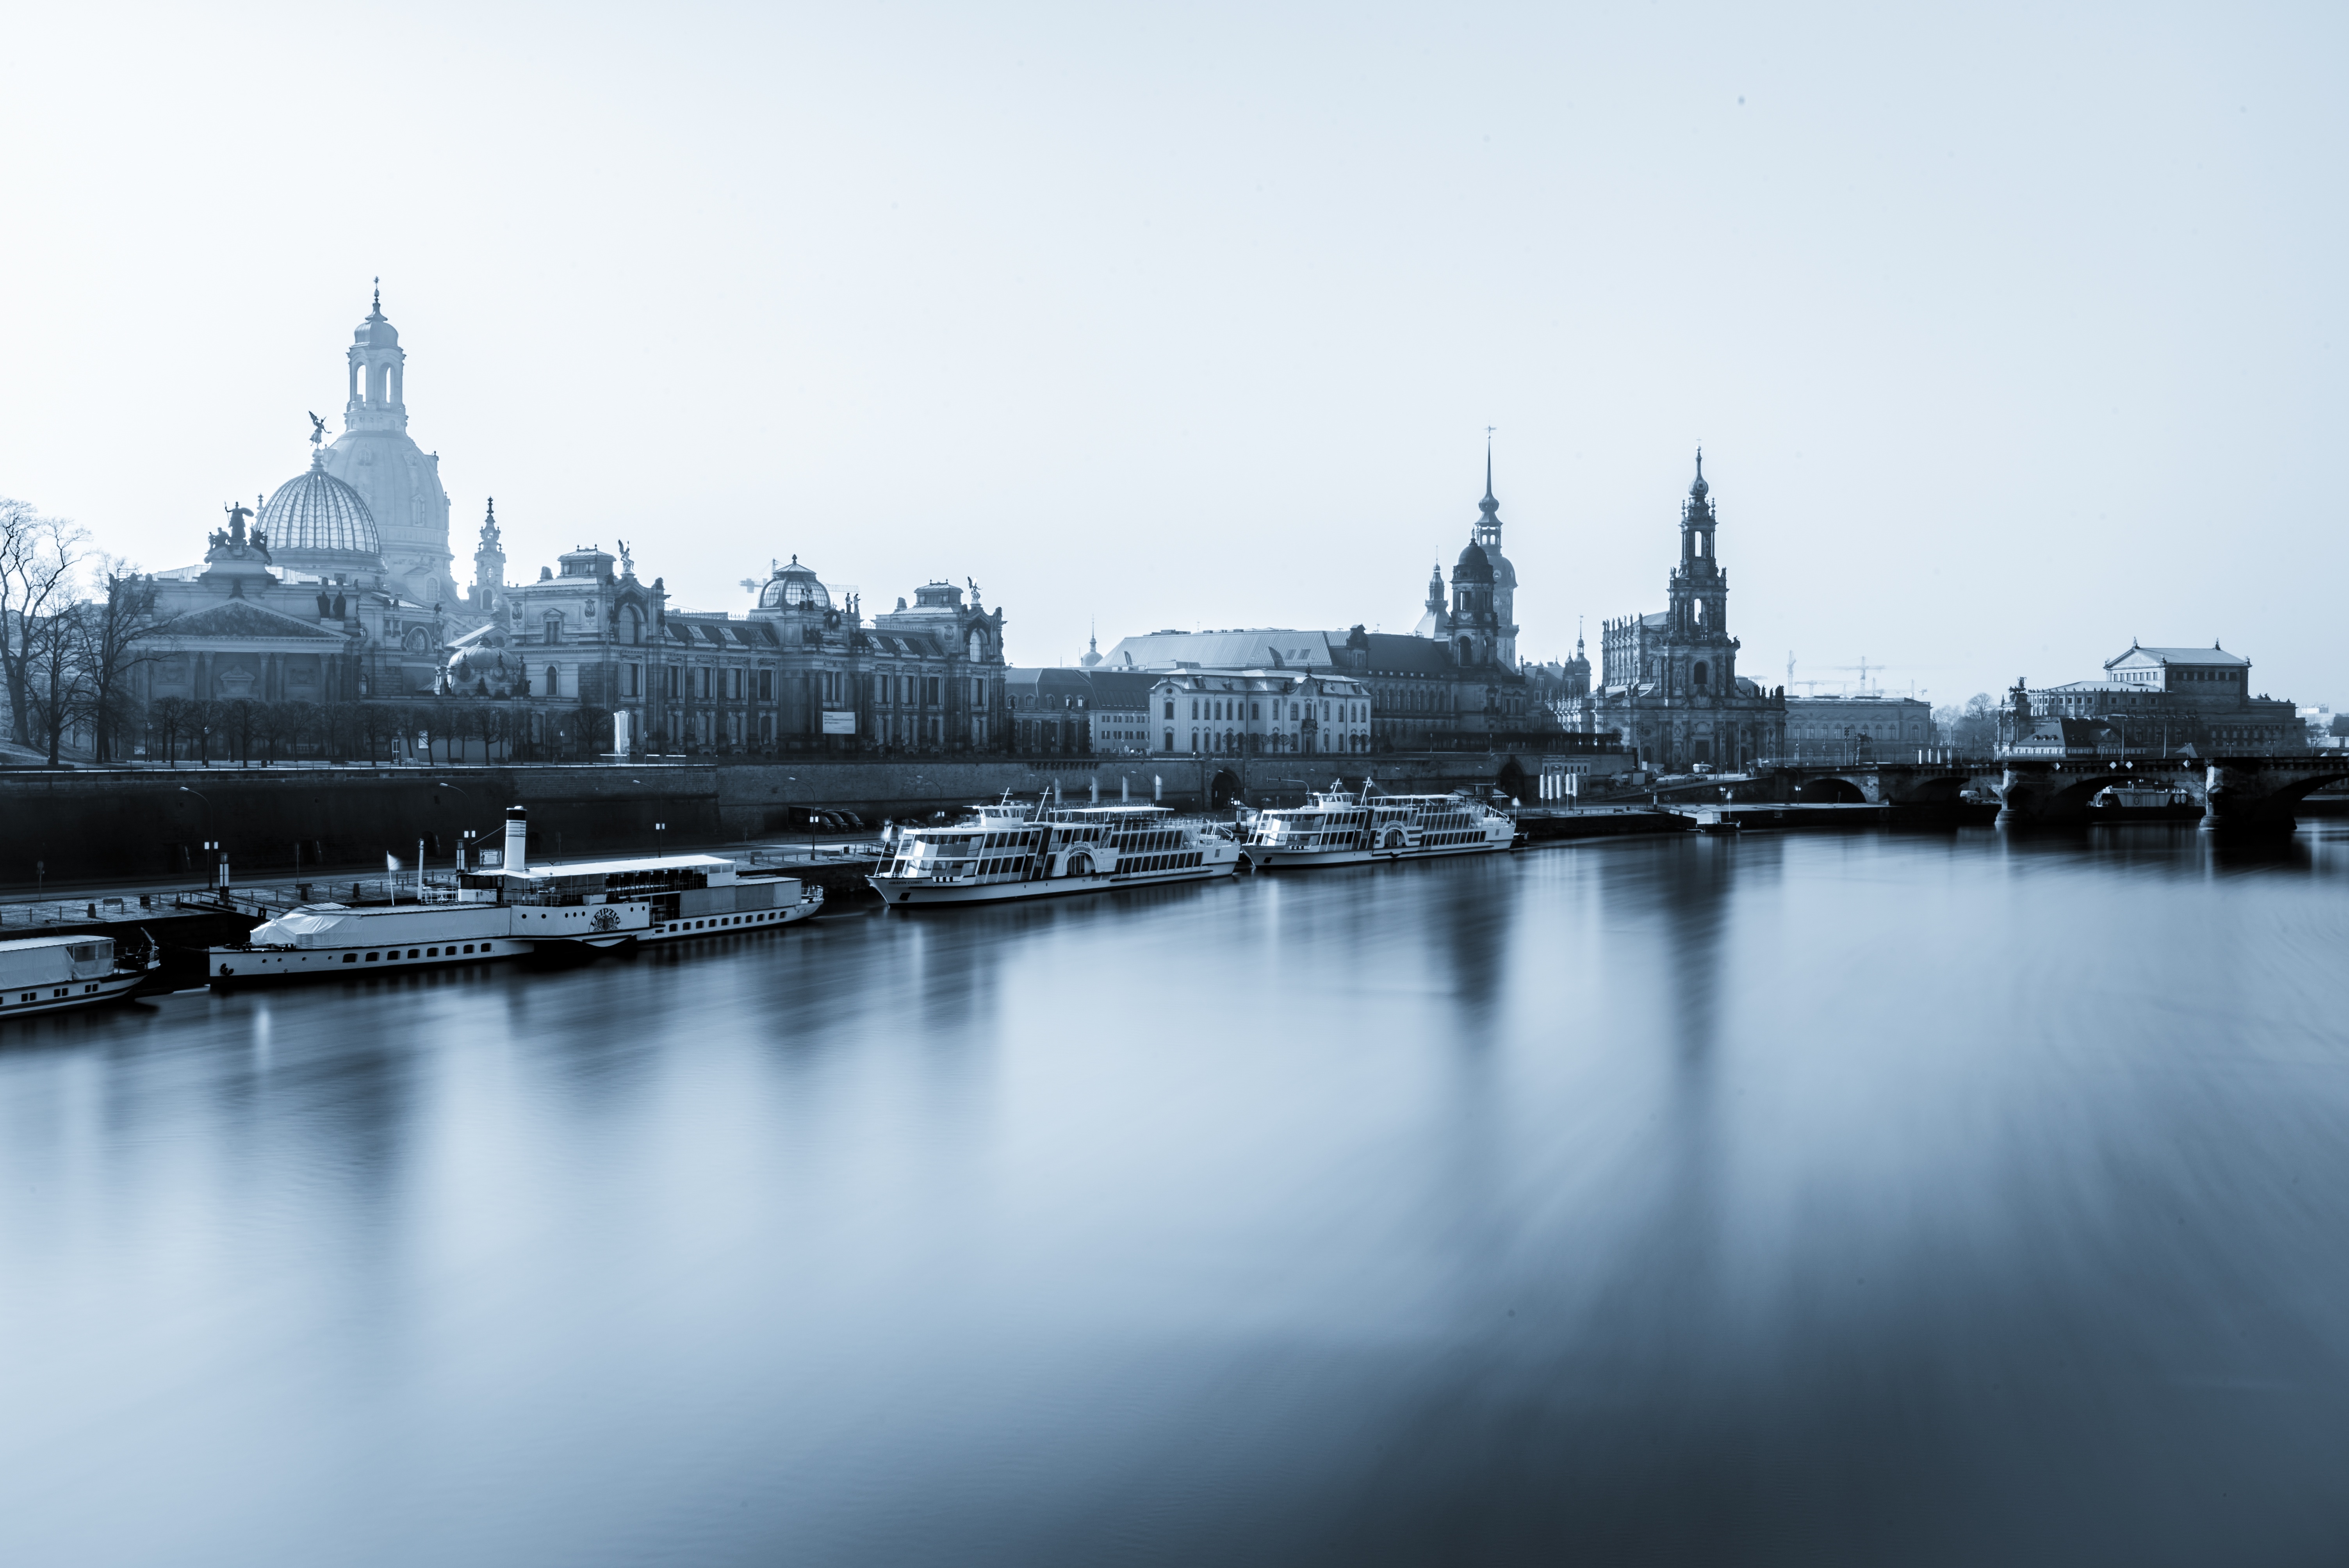
sea, water, horizon, architecture, bridge, skyline, photography, morning, city, skyscraper, river, cityscape, panorama, dusk, evening, reflection, landmark, atmospheric phenomenon, human settlement